Hedonism

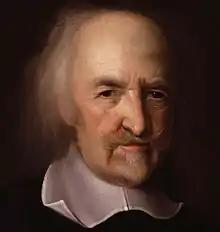
Thomas Hobbes was a key advocate of psychological hedonism.

Psychological or motivational hedonism is the view that all human actions aim at increasing pleasure and avoiding pain. It is an empirical view about what motivates people, both on the conscious and the unconscious levels. Psychological hedonism is usually understood as a form of egoism, meaning that people strive to increase their own happiness. This implies that a person is only motivated to help others if it is in their own interest because they expect a personal benefit from it. As a theory of human motivation, psychological hedonism does not claim that all behavior leads to pleasure. For example, if a person holds mistaken beliefs or lacks necessary skills, they may attempt to produce pleasure but fail to attain the intended outcome.